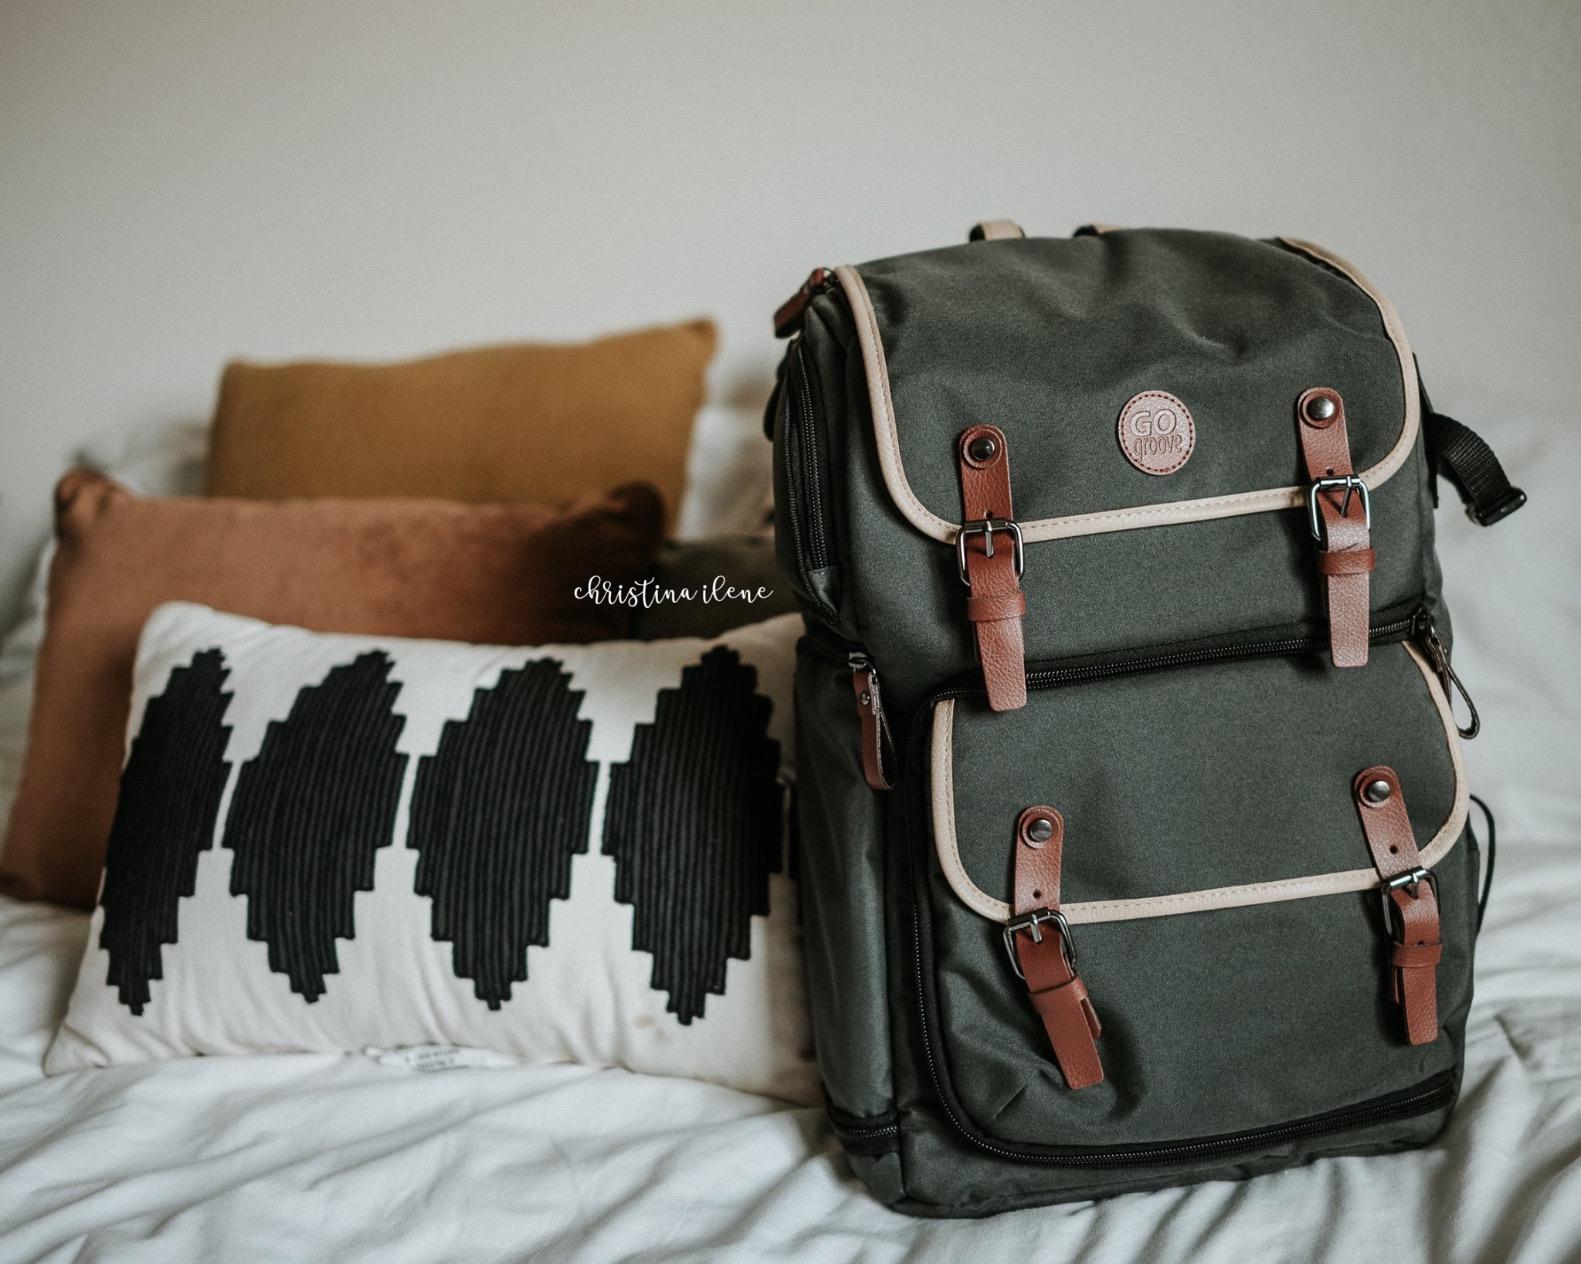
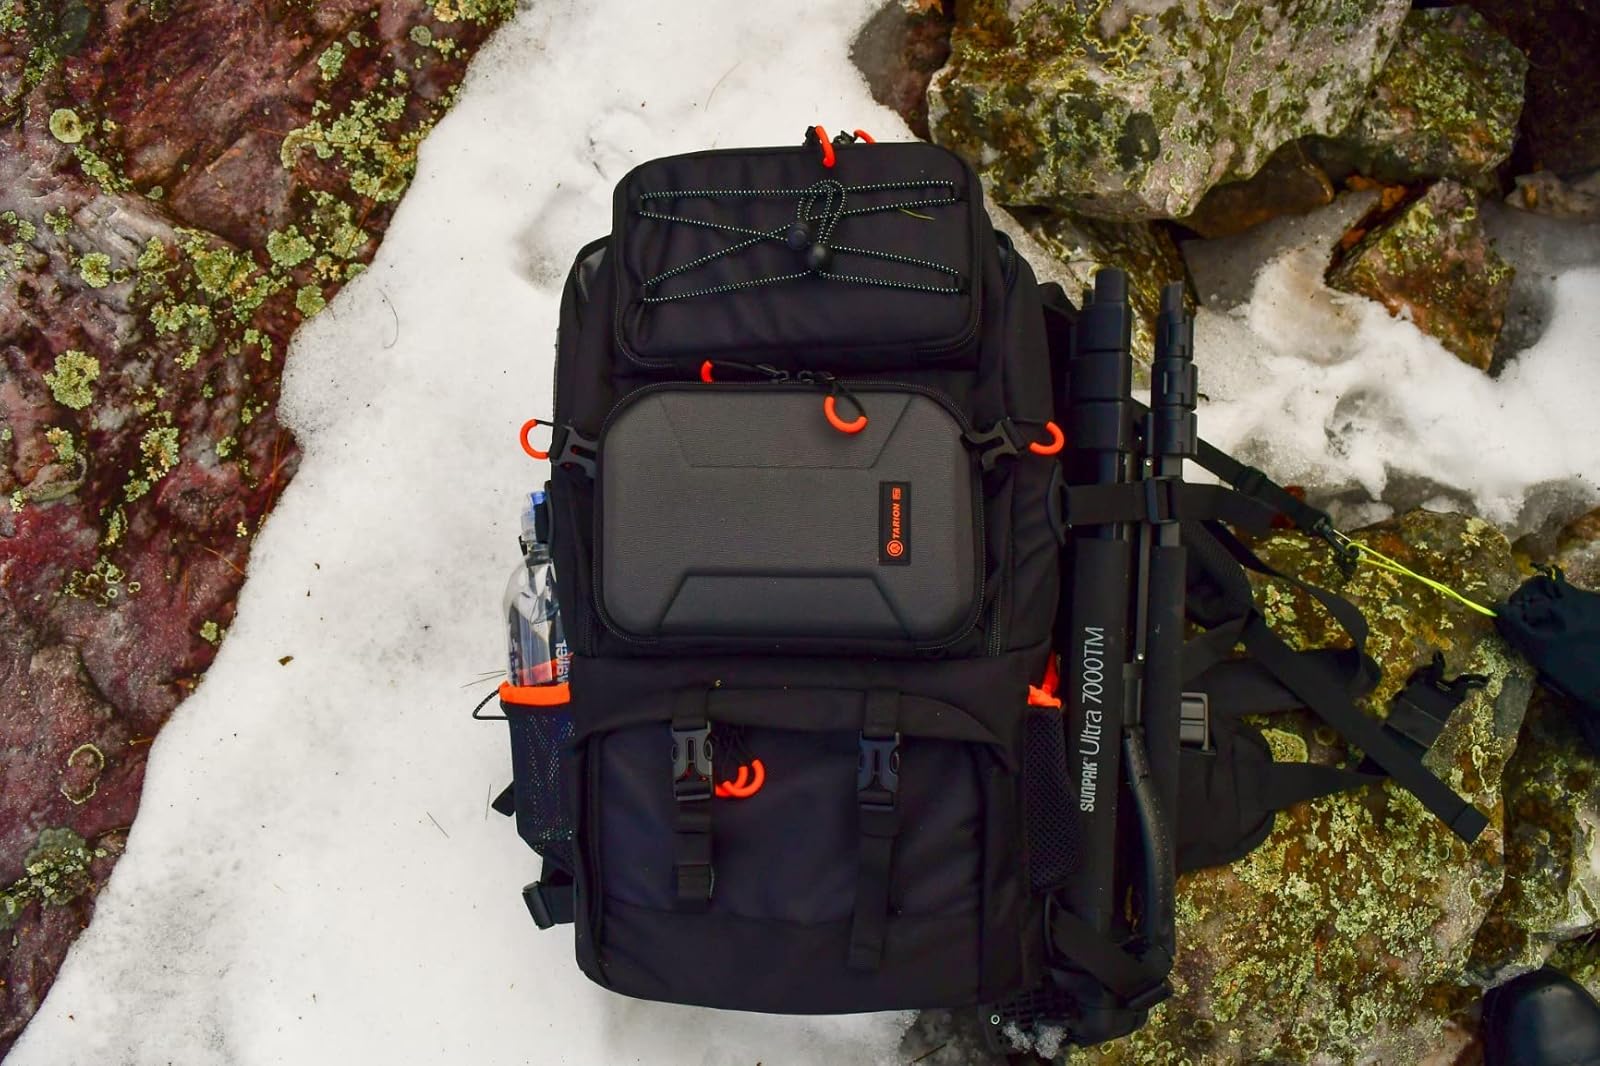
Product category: bag
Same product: no